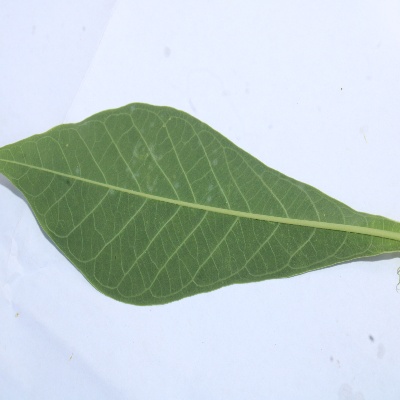
Crop: Cassava
Condition: healthy